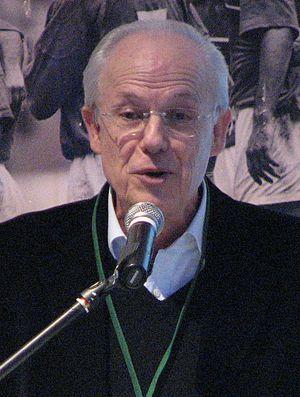
Alain Lambert
Le médiateur des normes applicables aux collectivités territoriales a été institué par un décret du 7 mars 2014 pour une durée d'un an auprès du Premier ministre. Les publics concernés sont les collectivités territoriales et leurs groupements ainsi que les administrations de l'État qui pourront saisir, « par l'intermédiaire du préfet de département, des difficultés rencontrées dans l'application des lois et règlements et émettre toutes recommandations et propositions utiles aux administrations concernées, qui l'informent des suites qui y sont données ». Le médiateur devra remettre au Premier ministre un rapport au sein duquel il proposera des mesures « de nature à améliorer la mise en œuvre des lois et règlements par les collectivités territoriales et leurs groupements ».
Alain Lambert, né le 20 juillet 1946 à Alençon, est un homme politique français. Il est considéré comme l'un des pères de la Loi organique relative aux lois de finances avec Didier Migaud.
Le deuxième gouvernement Jean-Pierre Raffarin est le 29ᵉ gouvernement de la Vᵉ République française. Second gouvernement dirigé par le Premier ministre Jean-Pierre Raffarin, il est en fonction du 17 juin 2002 au 31 mars 2004, sous la présidence de Jacques Chirac. Constitué à la suite des élections législatives de juin 2002 qui ont vu la victoire de l'Union pour la Majorité Présidentielle à l'Assemblée nationale, il a pris fin après la défaite de la droite aux élections régionales de 2004 pour laisser place au troisième gouvernement de Jean-Pierre Raffarin, reconduit au poste de Premier ministre par le Président de la République.